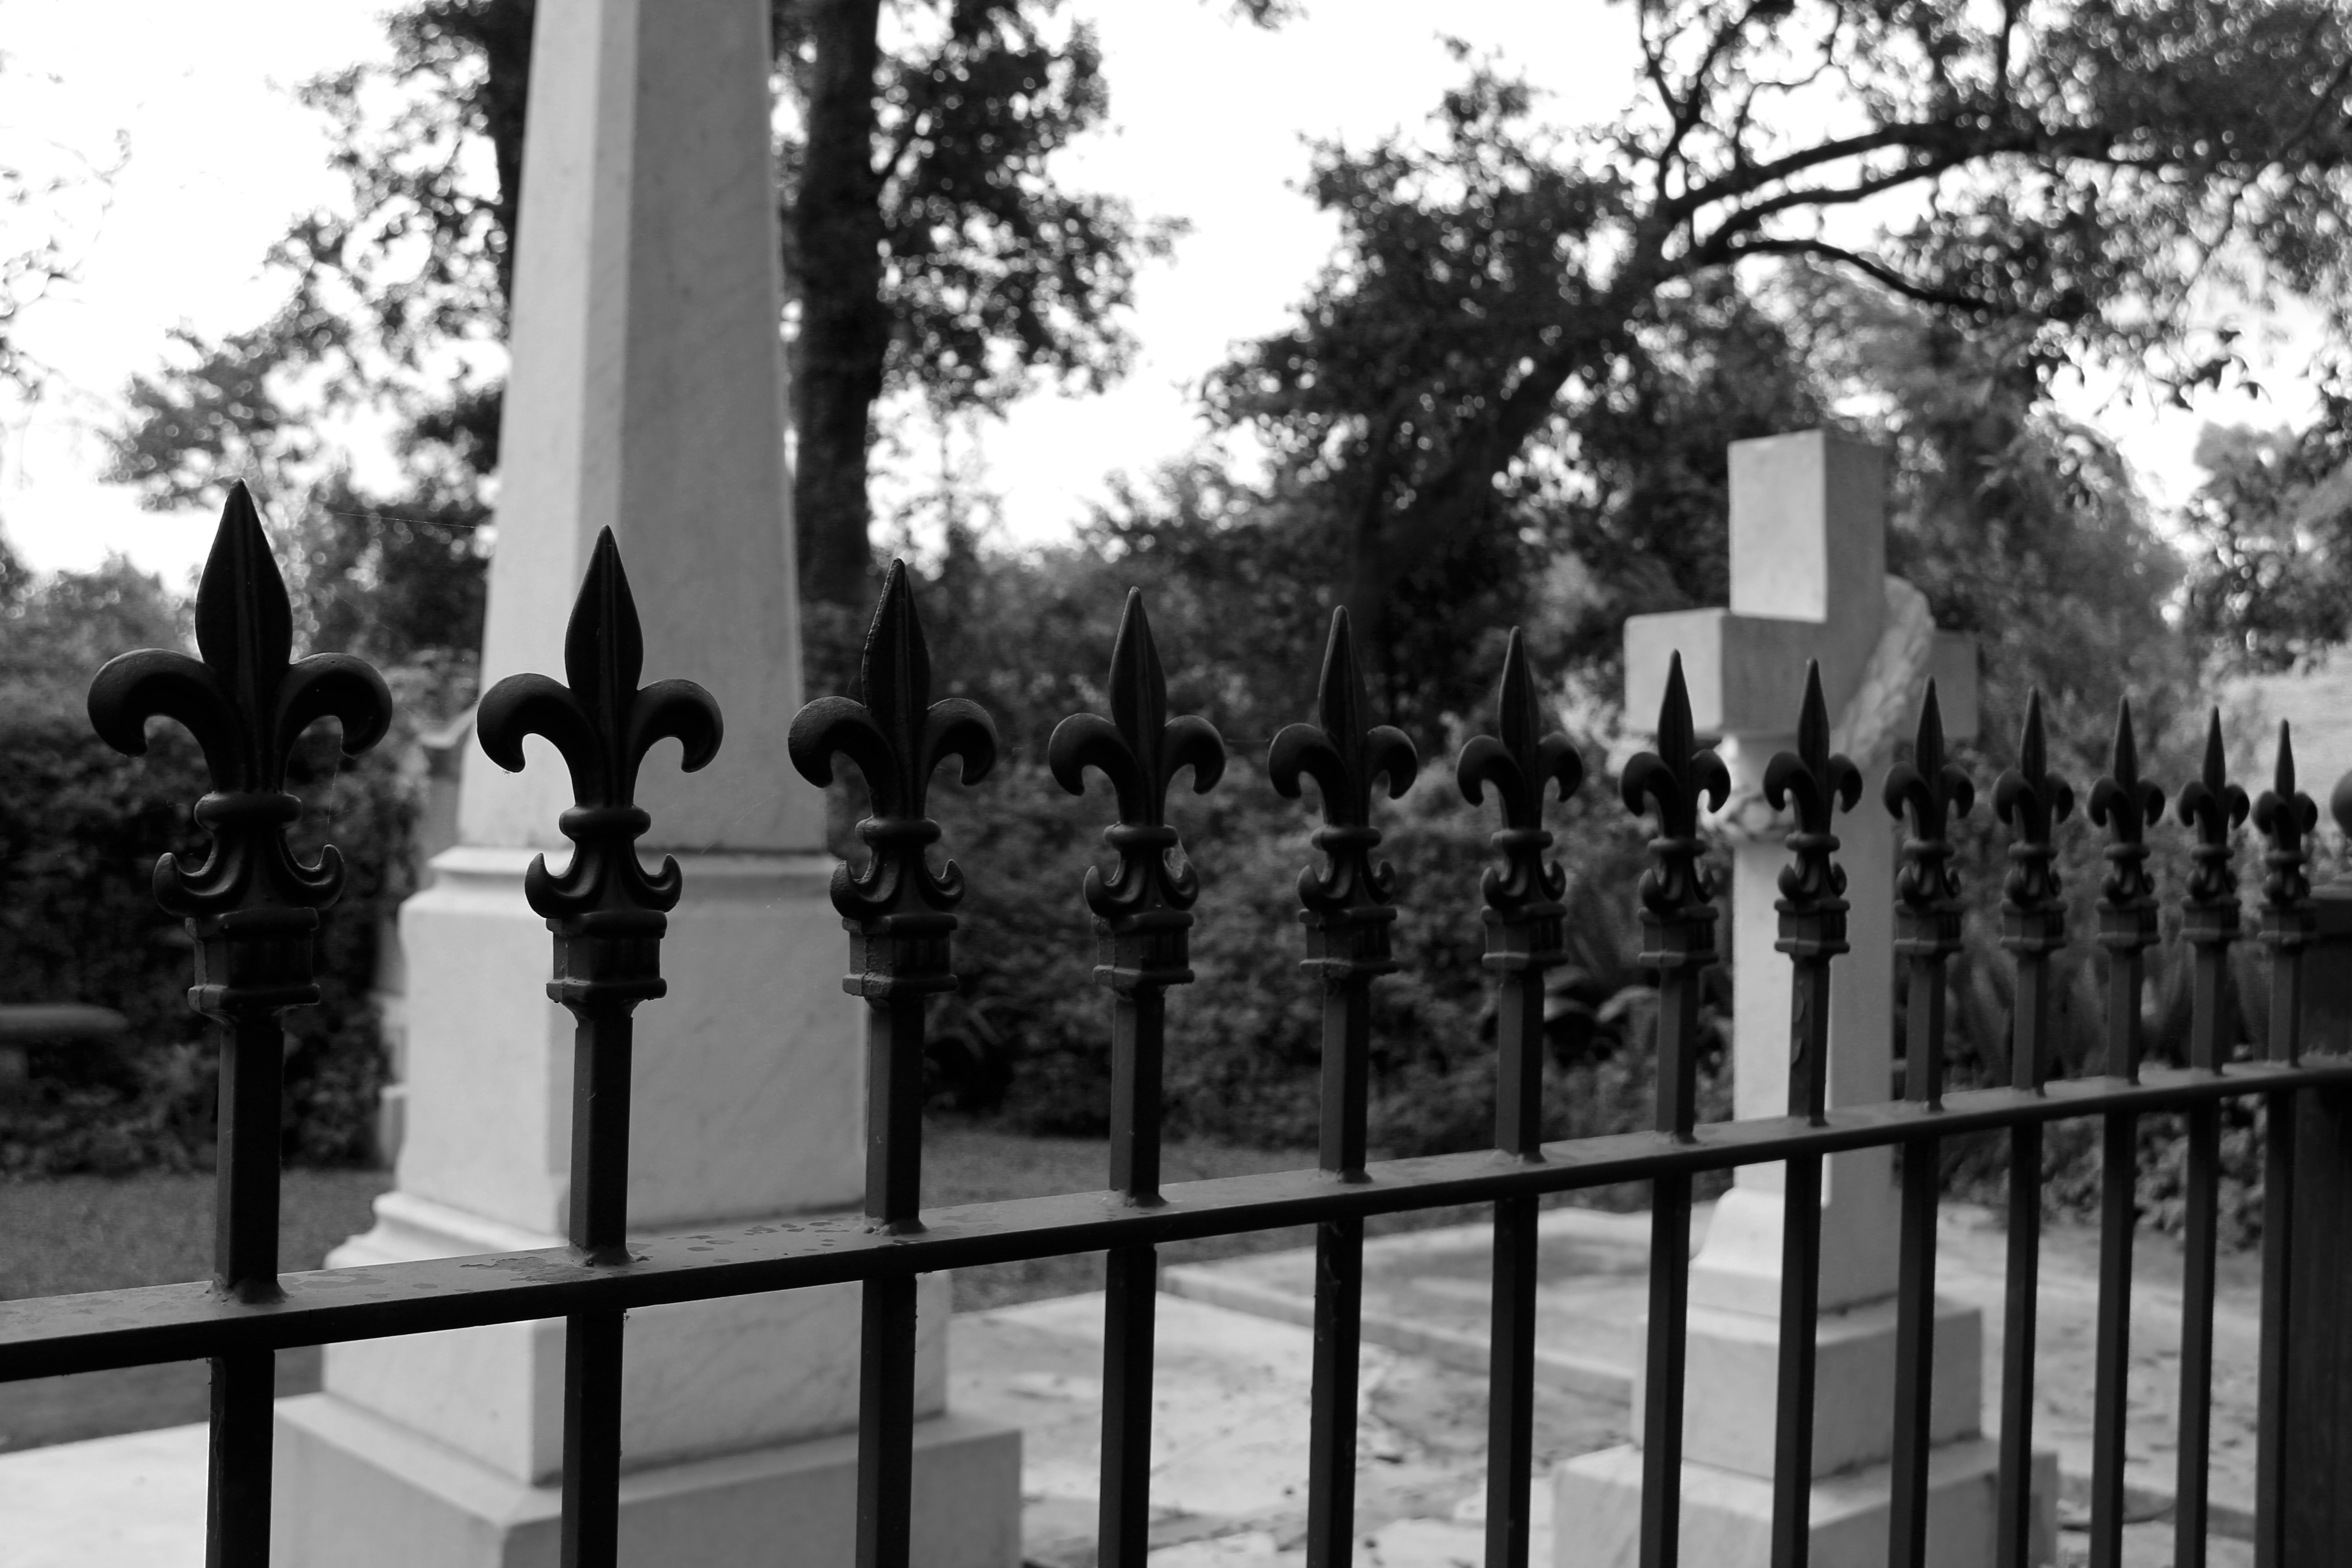
fence, black and white, monument, statue, cross, monochrome, gate, grave, memorial, photograph, graves, fleur de lis, monochrome photography